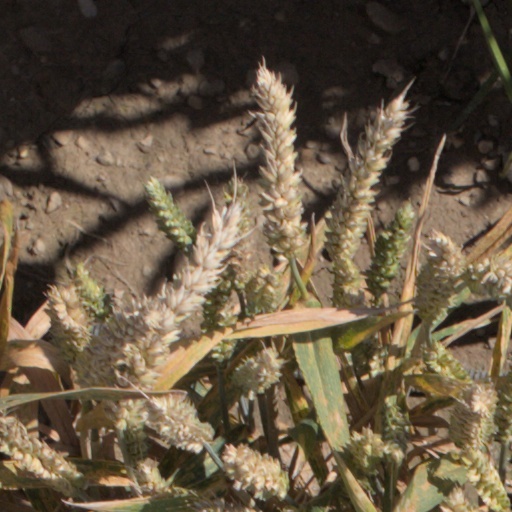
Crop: wheat